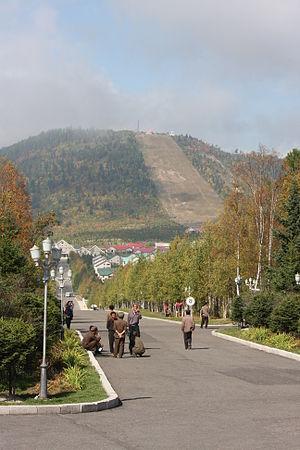
Samjiyŏn, est un arrondissement de la province de Ryanggang en Corée du Nord située à proximité de la frontière sino-nord-coréenne et notamment de la province chinoise du Jilin. La ville principale est Samjiyŏn. C'est sur son territoire que se trouve la plus haute montagne de Corée, le mont Paektu, un volcan haut de 2744 mètres. C'est aussi un haut lieu de la résistance coréenne contre les Japonais comme en témoignent les nombreux camps secrets. Les deux principaux fleuves du pays, le Tumen et le Yalou prennent leur source dans cet arrondissement. Cette région montagneuse et froide est devenue un important centre touristique.
Samjiyon est une petite ville nord-coréenne, située dans le nord-ouest du pays, dans la province du Ryanggang.